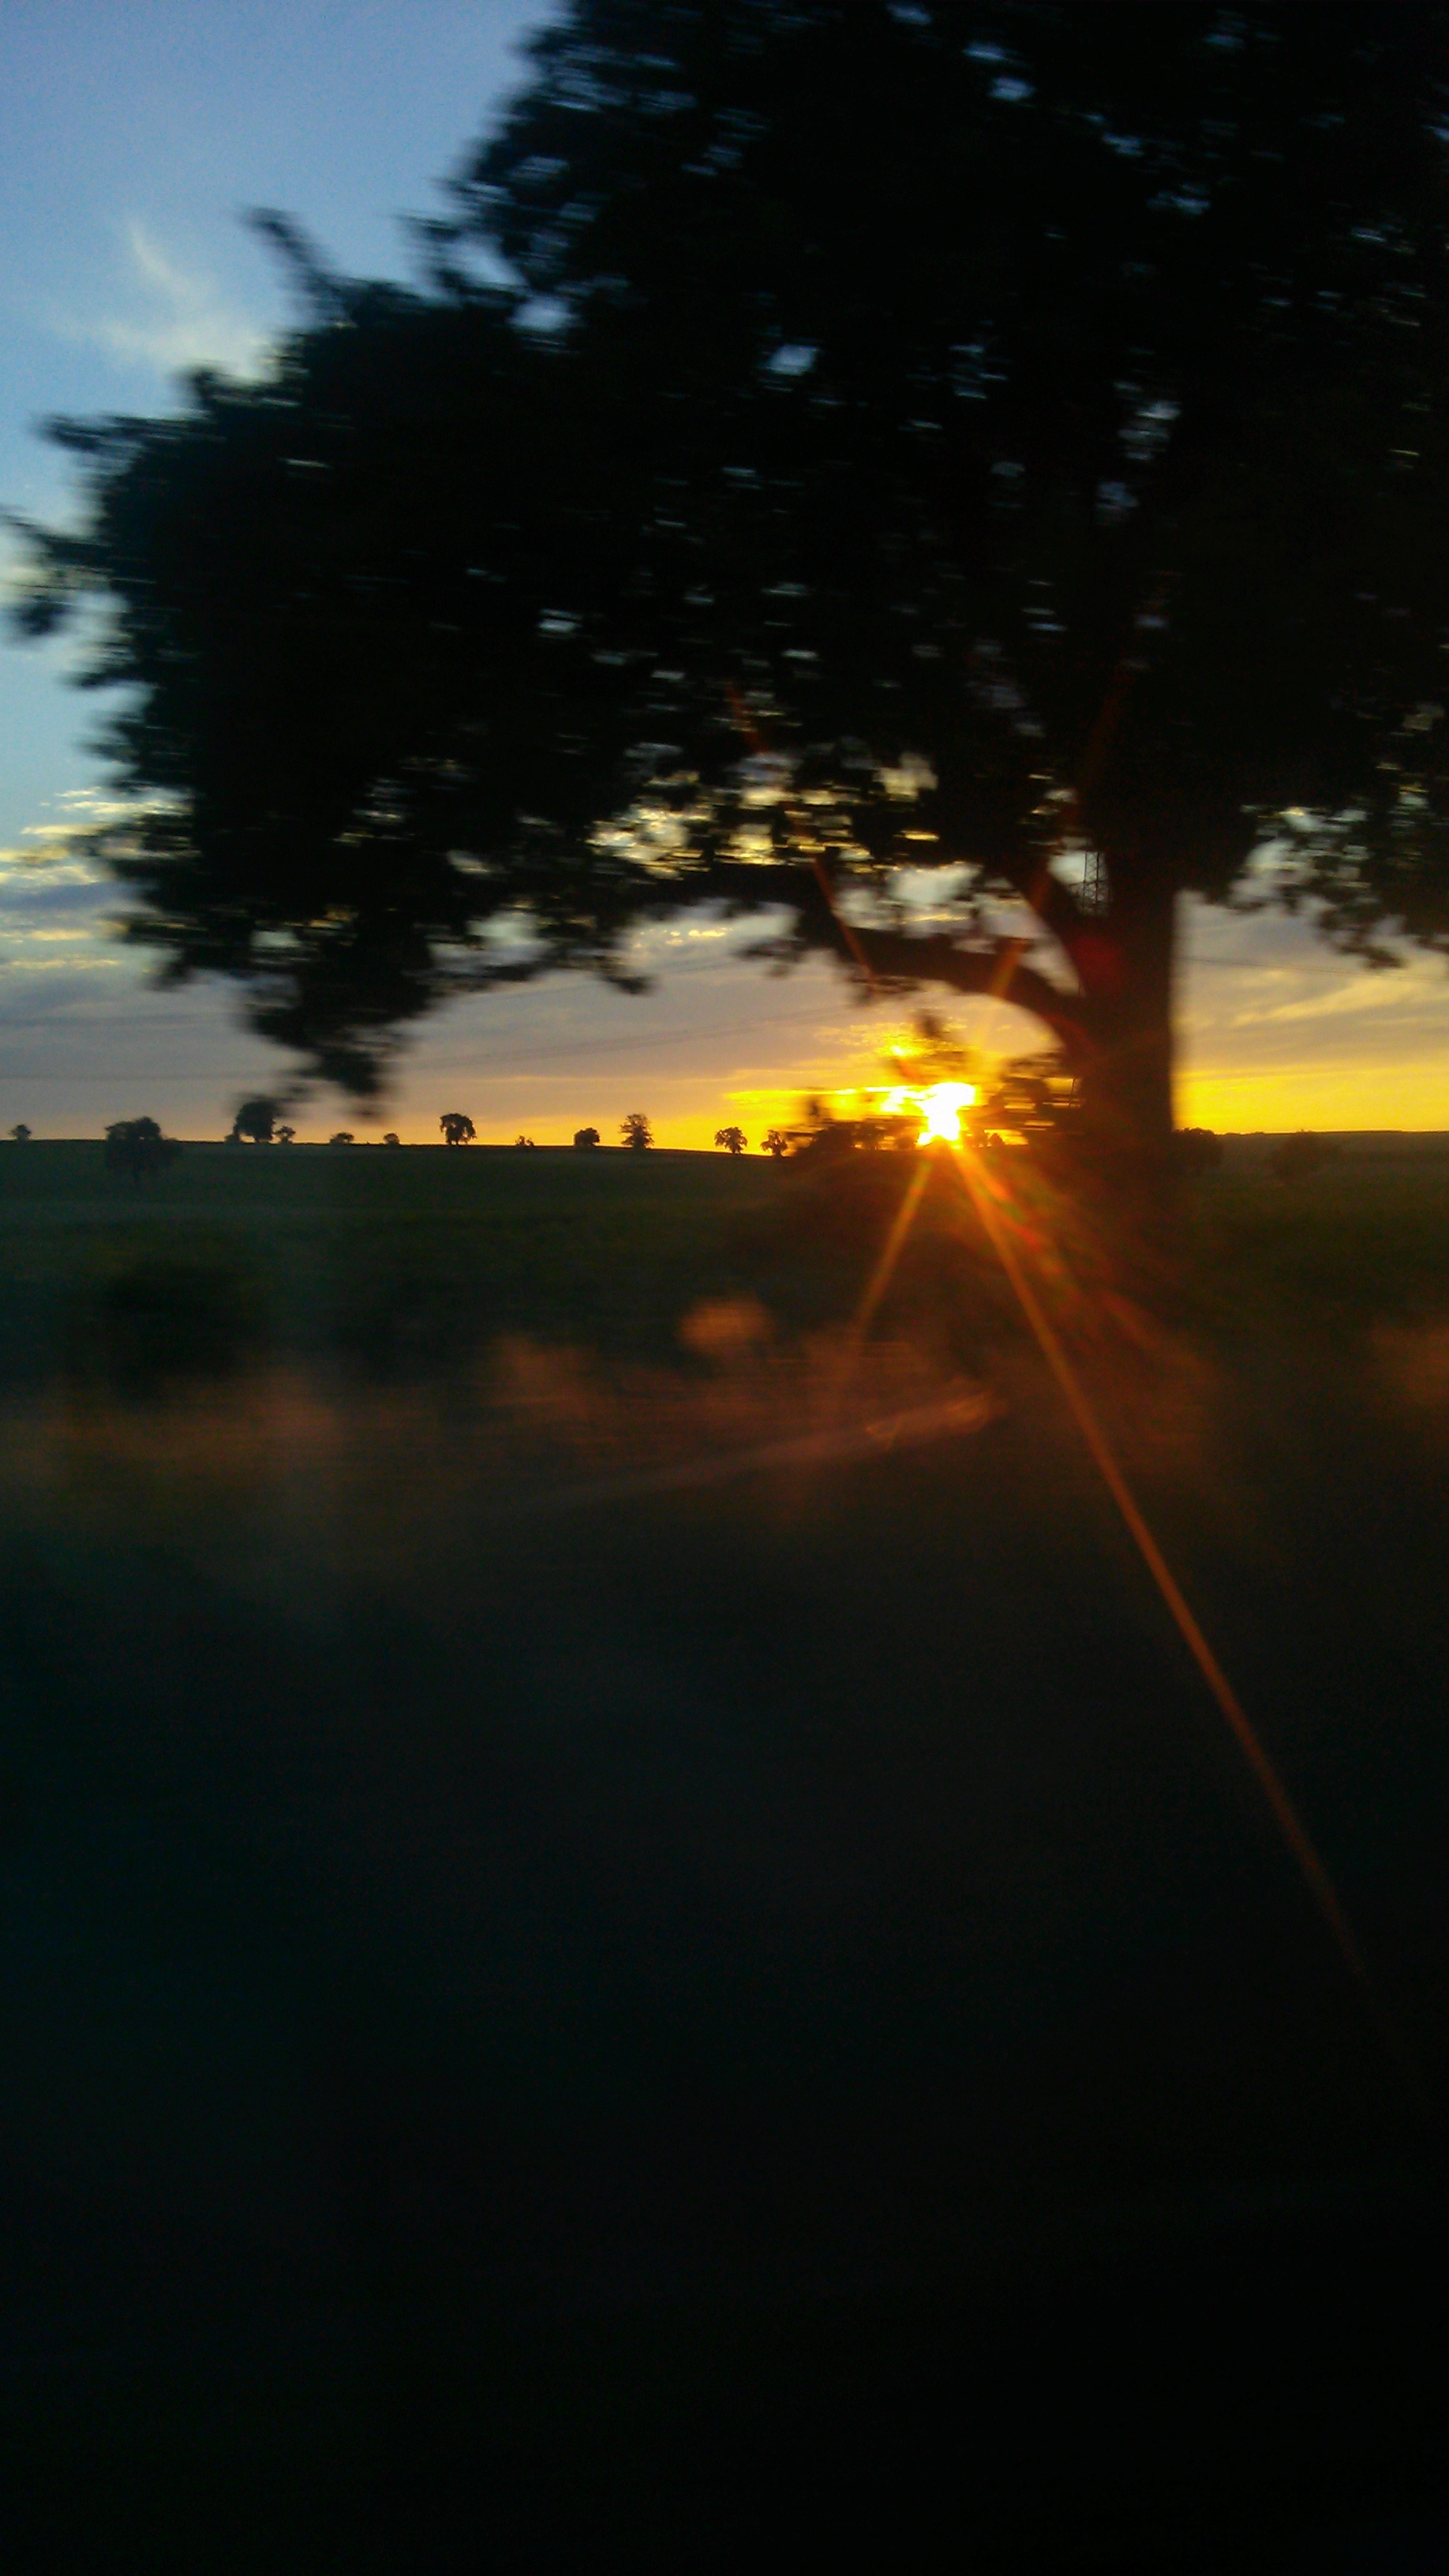
tree, light, sky, sun, sunrise, sunset, night, sunlight, morning, dawn, atmosphere, dusk, evening, reflection, darkness, atmospheric phenomenon